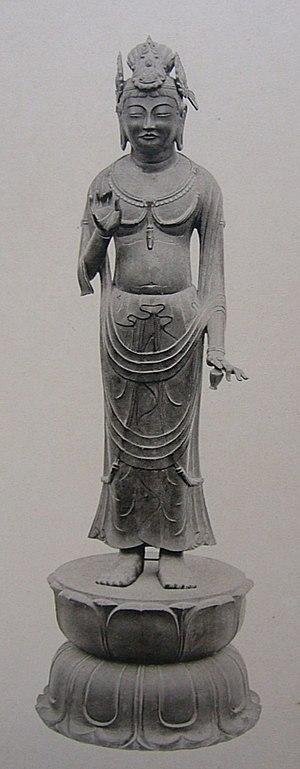
L'introduction du bouddhisme au Japon en provenance du royaume coréen de Baekje au milieu du VIᵉ siècle entraîne une renaissance de la sculpture japonaise. Des moines bouddhistes, des artisans et des lettrés s'installent autour de la capitale dans la province de Yamato et transmettent leurs techniques aux artisans locaux. Tout naturellement, les premières sculptures japonaises des époques Asuka et Hakuhō montrent de fortes influences de l'art continental et se caractérisent d'abord par des yeux en amande, des lèvres en forme de croissant tournées vers le haut et des plis dans les vêtements disposés symétriquement. L'atelier du sculpteur Tori Busshi, fortement influencé par le style des Wei du nord, produit des œuvres qui illustrent ces caractéristiques. La triade de Shaka Nyorai et le Guze Kannon au Hōryū-ji en sont d'excellents exemples. À la fin du VIIᵉ siècle, le bois remplace le bronze et le cuivre. Au début de la dynastie Tang, un plus grand réalisme s'exprime par des formes plus pleines, des fentes longues et étroites pour les yeux, des traits de visage plus doux, des vêtements fluides et embellis avec des ornements tels que des bracelets et des bijoux.